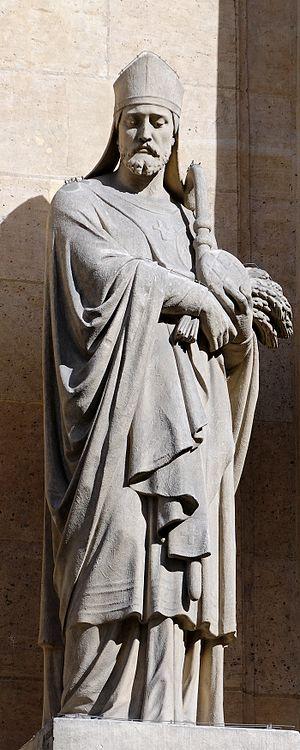
Saint Honoré par Eugène Aizelin (1873). Niche de gauche, façade de Saint-Roch, Ier arrondissement de Paris.
Honoré d'Amiens est, selon la tradition, le huitième évêque d'Amiens. Patron des boulangers et de la Picardie, il est vénéré comme saint dans l'Église catholique romaine et l'Église orthodoxe.
Eugène-Antoine François Aizelin, né le 8 juillet 1821 à Paris, et mort à Paris 5ème le 4 mars 1902, est un sculpteur français.